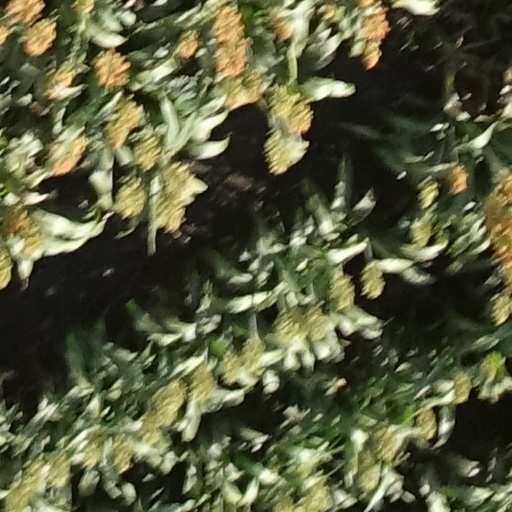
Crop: sorghum